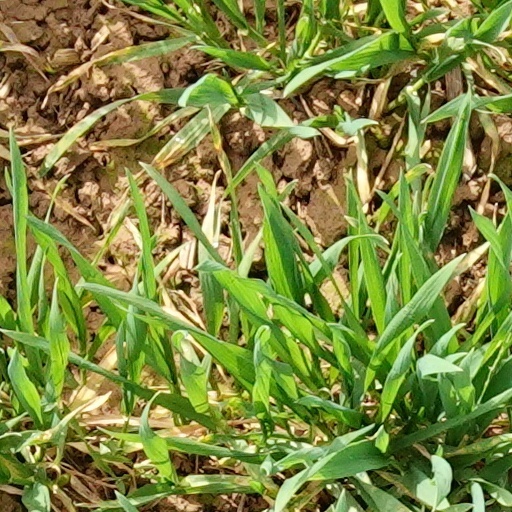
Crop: wheat